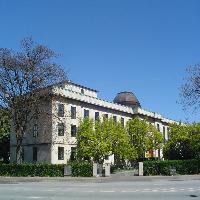
Weather: sun or clear